Mohnflesserl
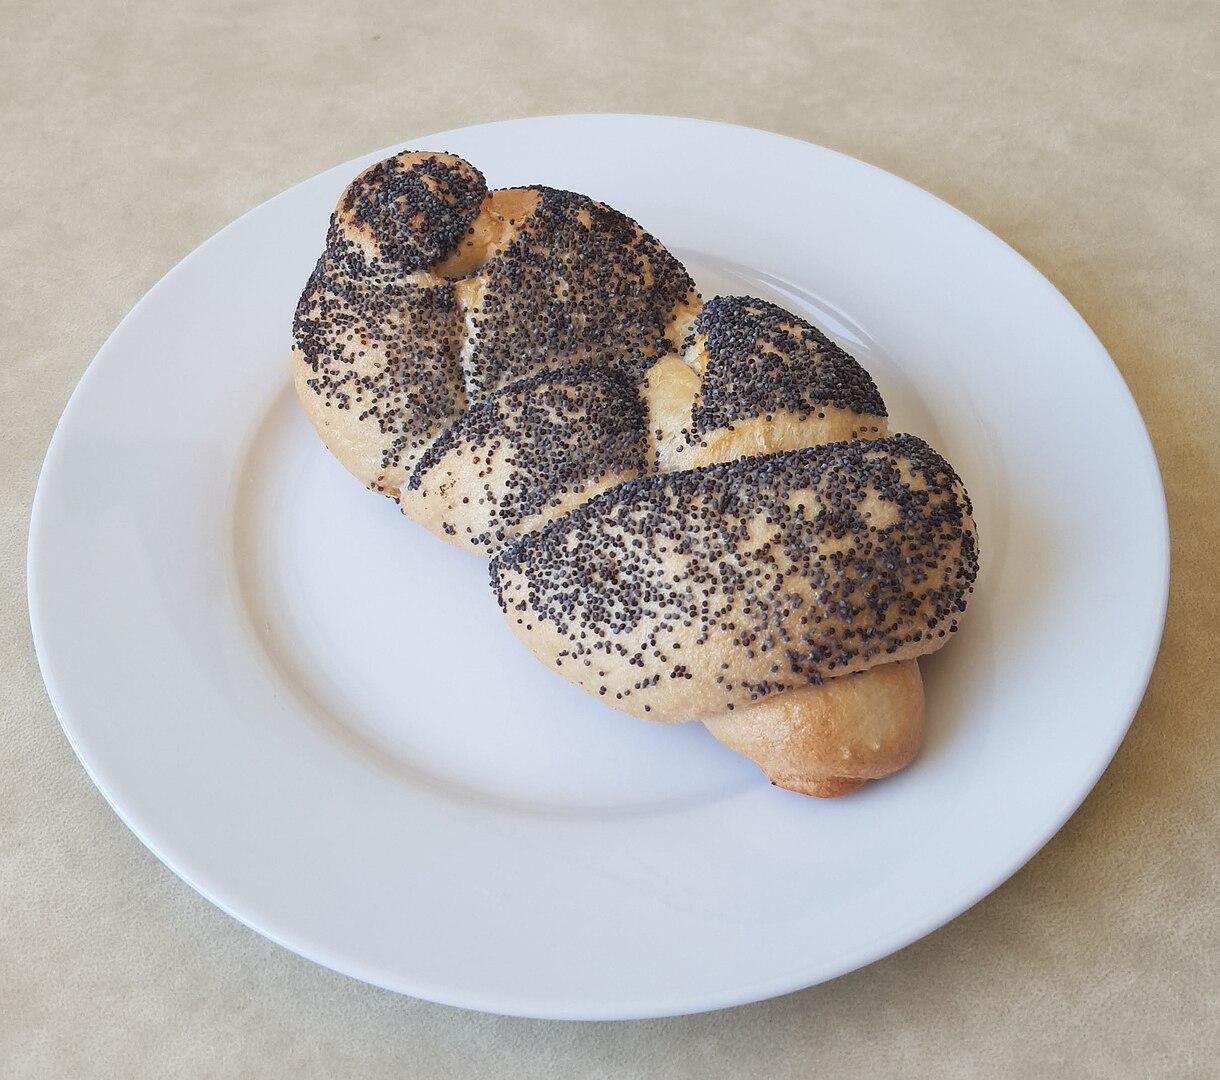
Also known as:
Category: bread (braided bread)
Cuisine: Austrian
Associated cuisines: Austrian
Area: Austria
Countries: Austria
Region: Western Europe, , , ,
The dish is in the form of a braided bun. It is typically sprinkled with poppy seeds , salt, and sometimes served glazed.